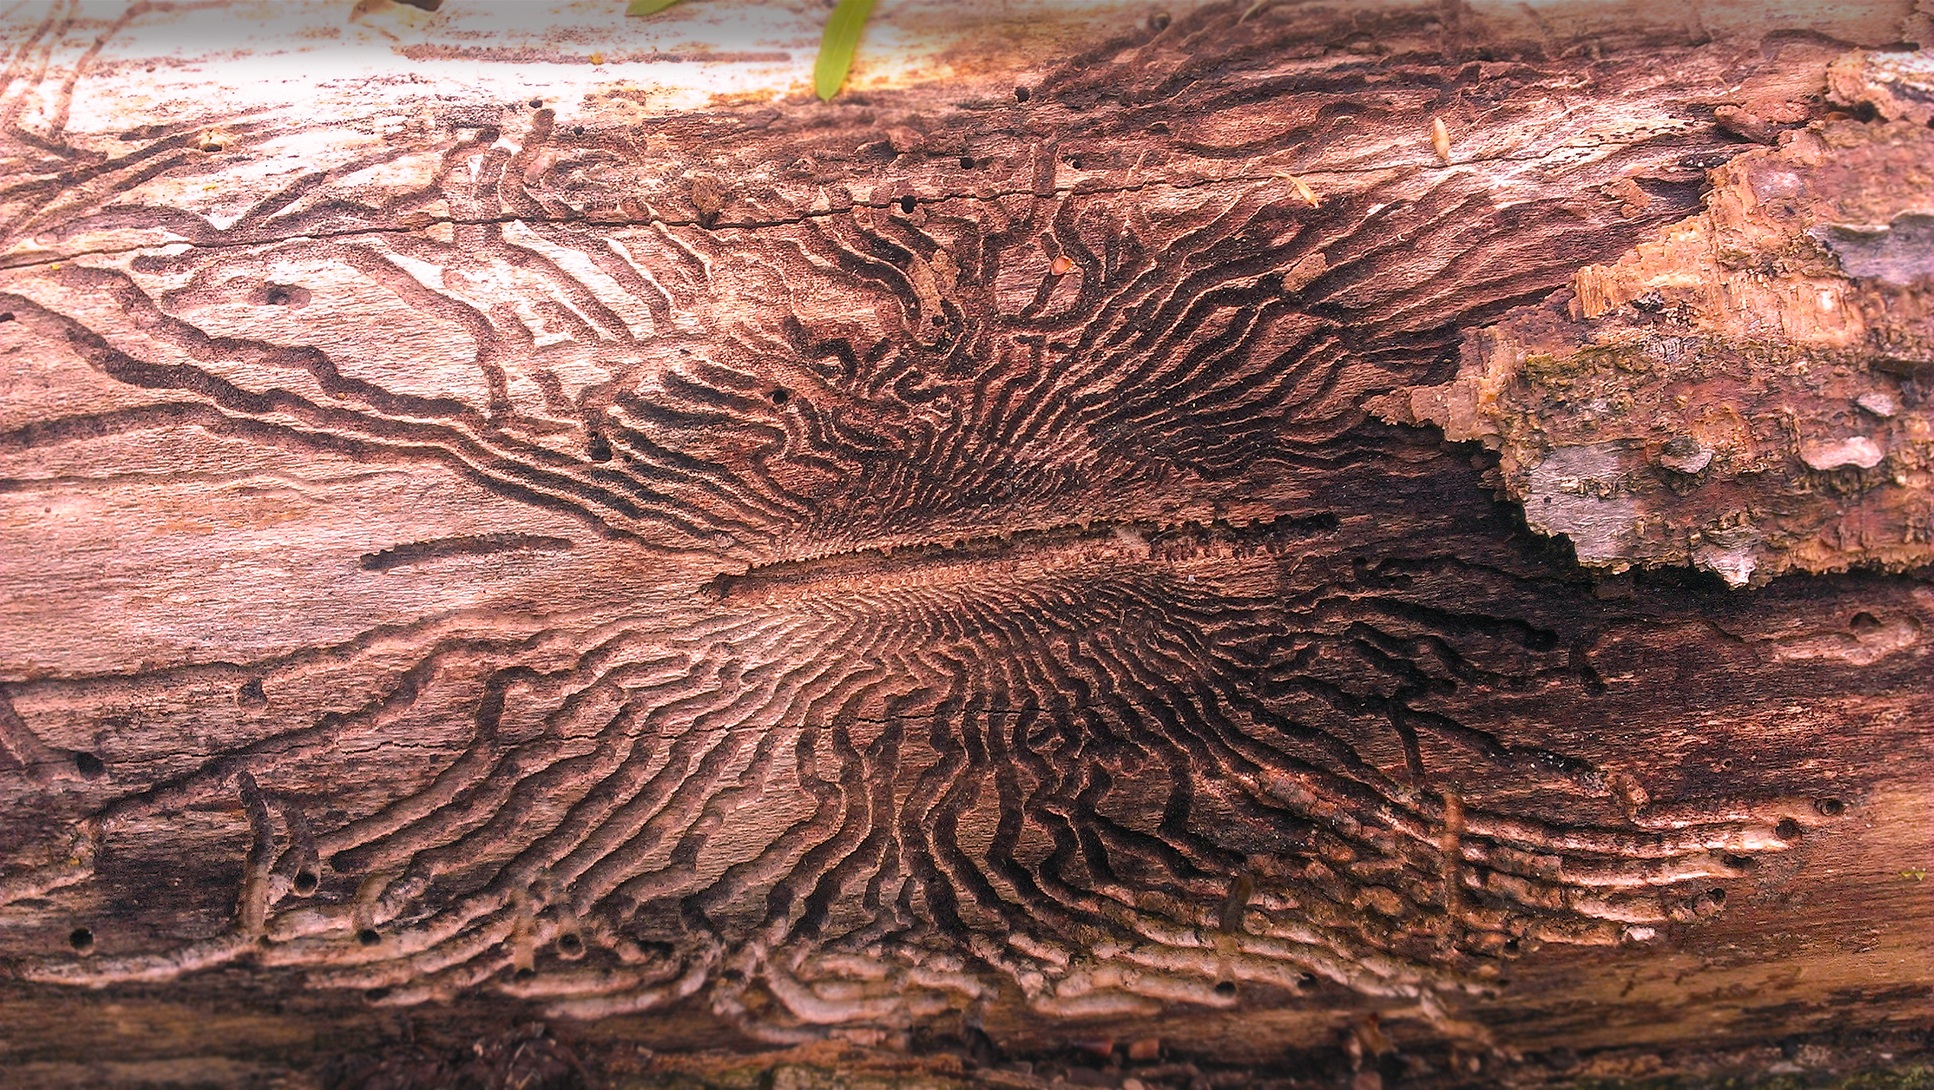
tree, nature, rock, wood, hole, trunk, bark, formation, exit, insect, soil, bug, dead, geology, ohio, invasive, destruction, borer, destroy, pest, beetle, emerald, disease, infest, emerald ash borer, d shaped, infested, eliminate, geological phenomenon